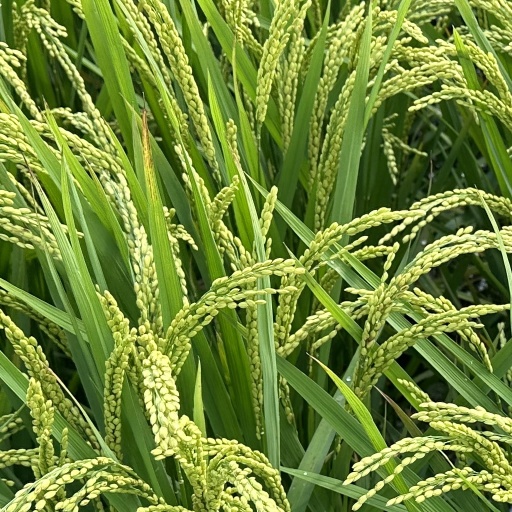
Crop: rice